Loriano Valentini

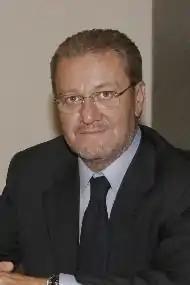

Former member of the Italian Communist Party, he joined the Democratic Party of the Left and was elected Mayor of Grosseto in substitution of Flavio Tattarini on 23 January 1992, after the election of mayor Tattarini at the Italian Parliament. Valentini was re-elected in 1993. He ran for a new term at the 1997 Italian local elections, but was defeated by the centre-right candidate Alessandro Antichi.